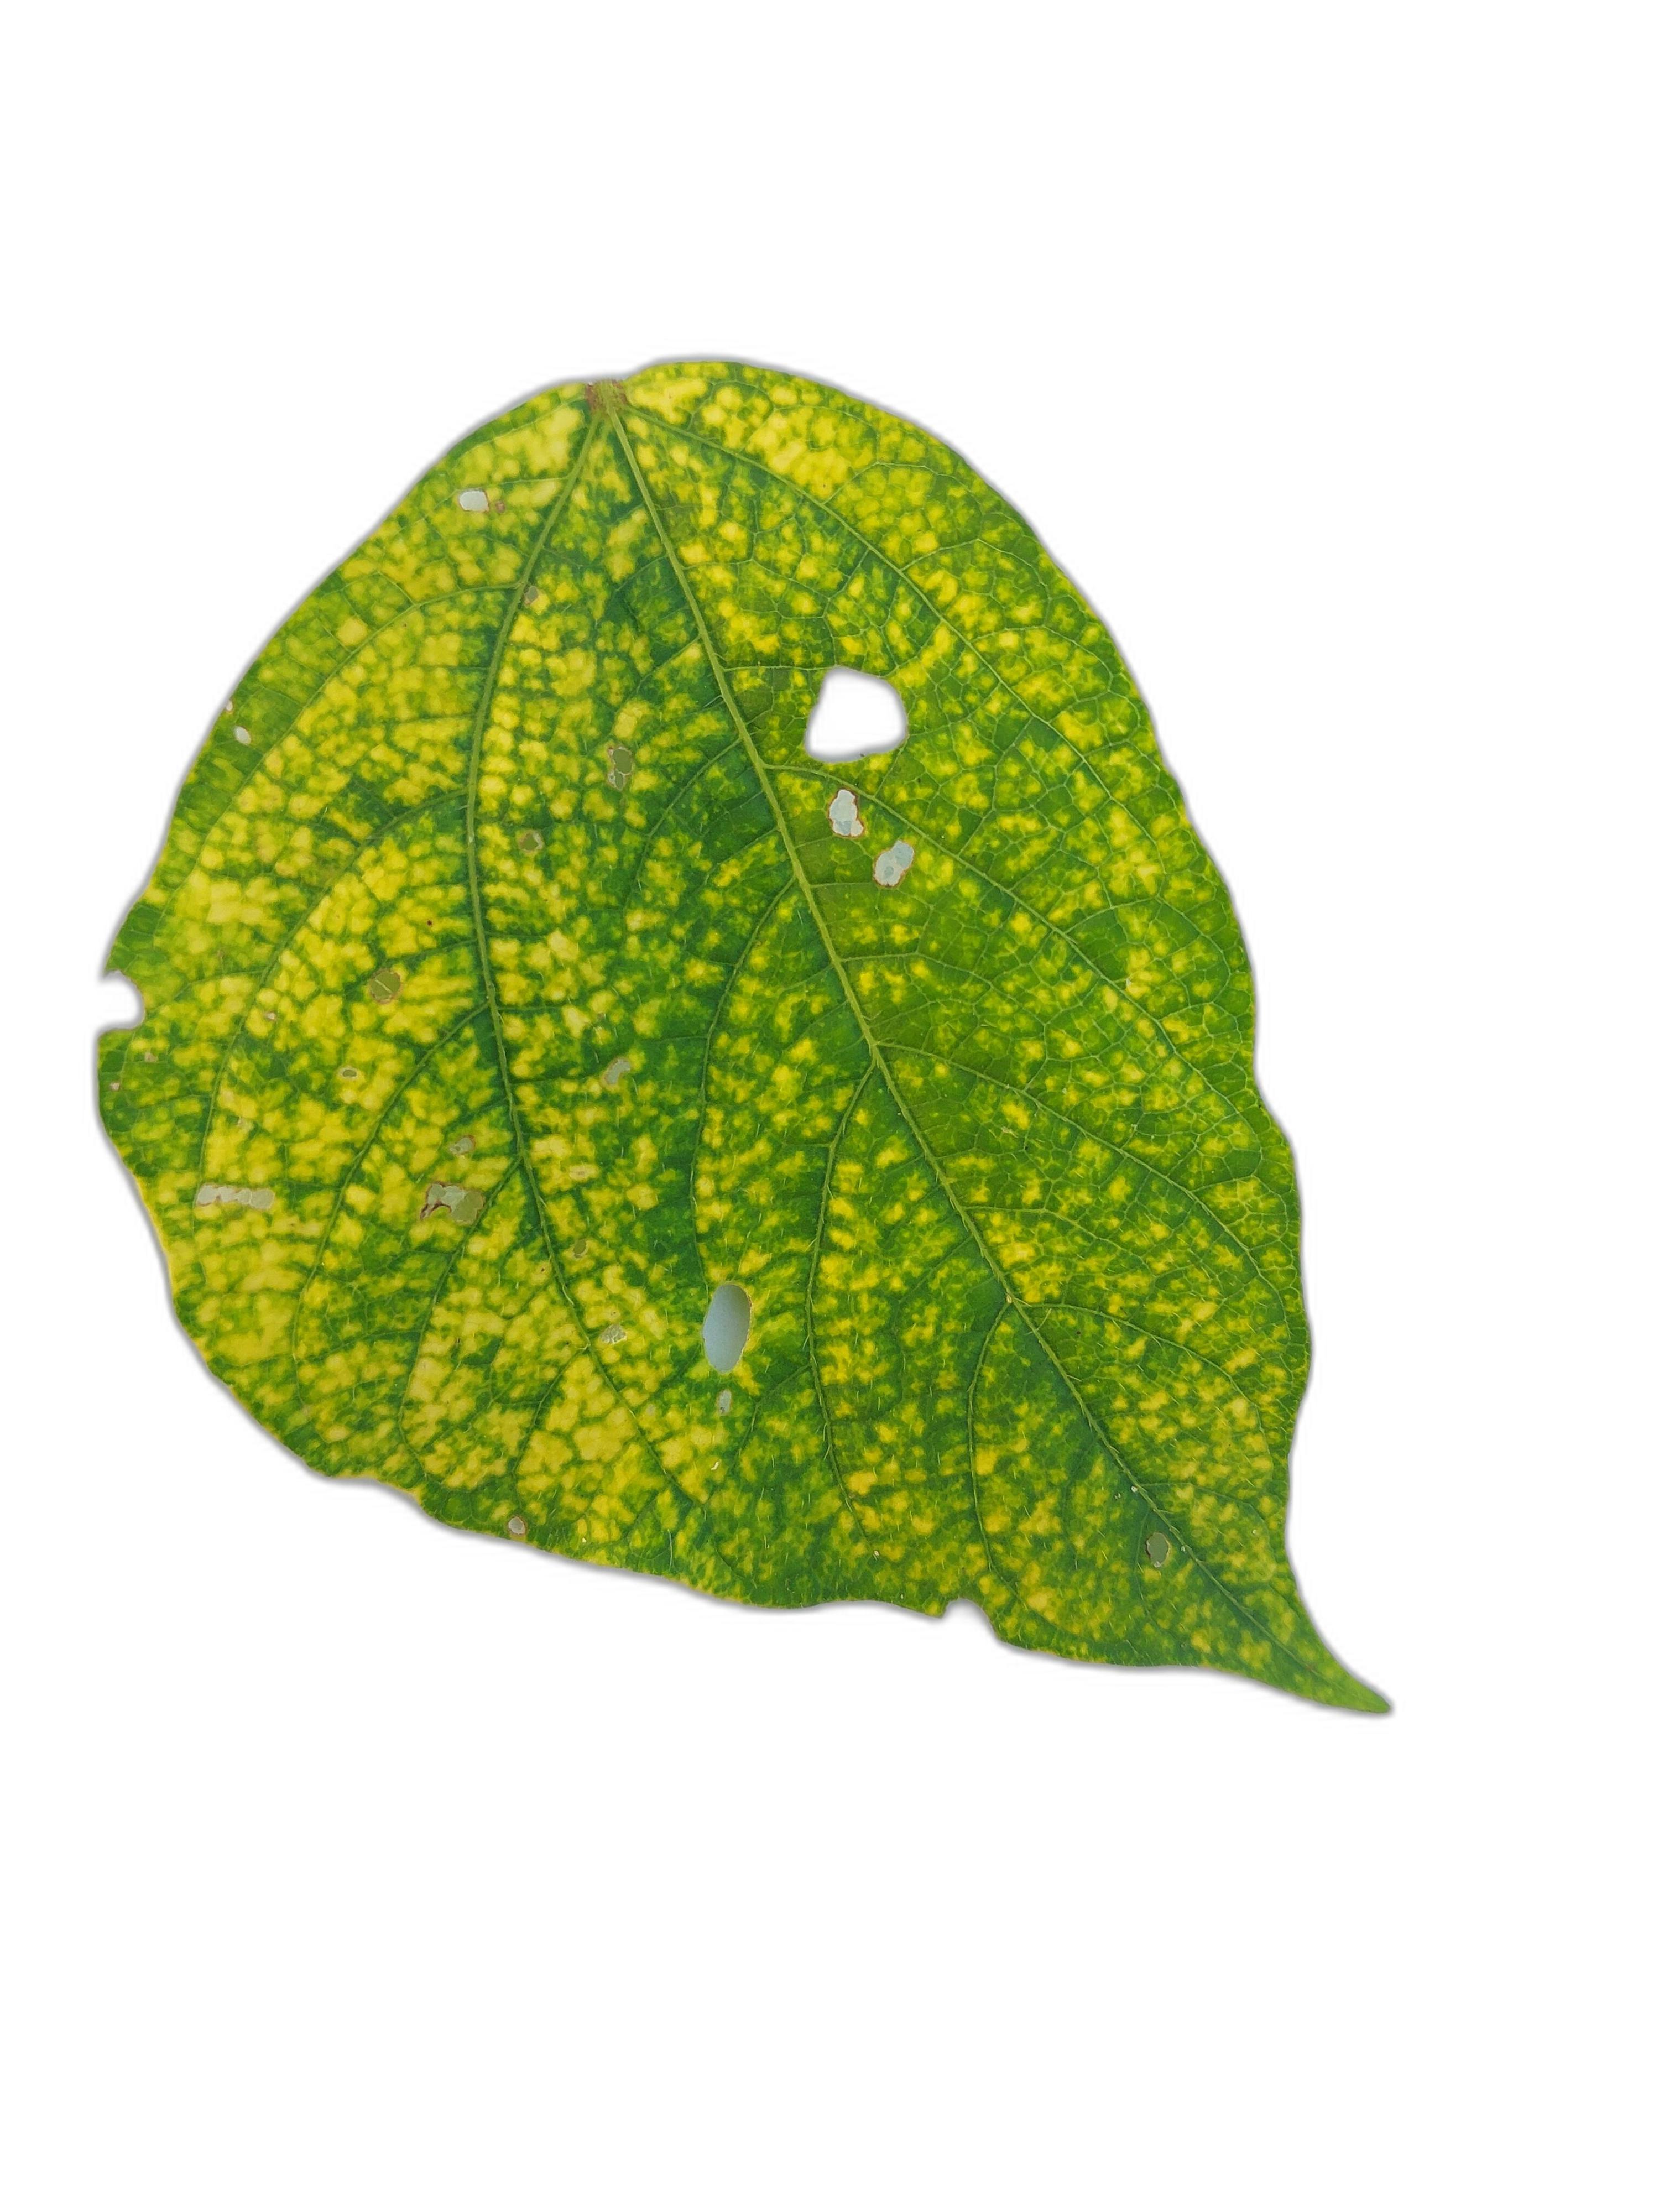
Label: Yellow Mosaic